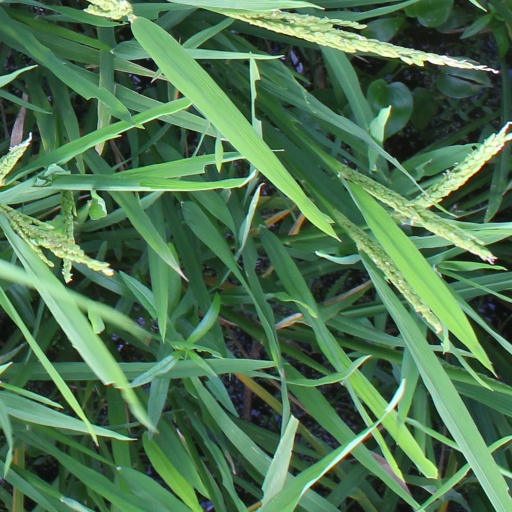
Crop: rice